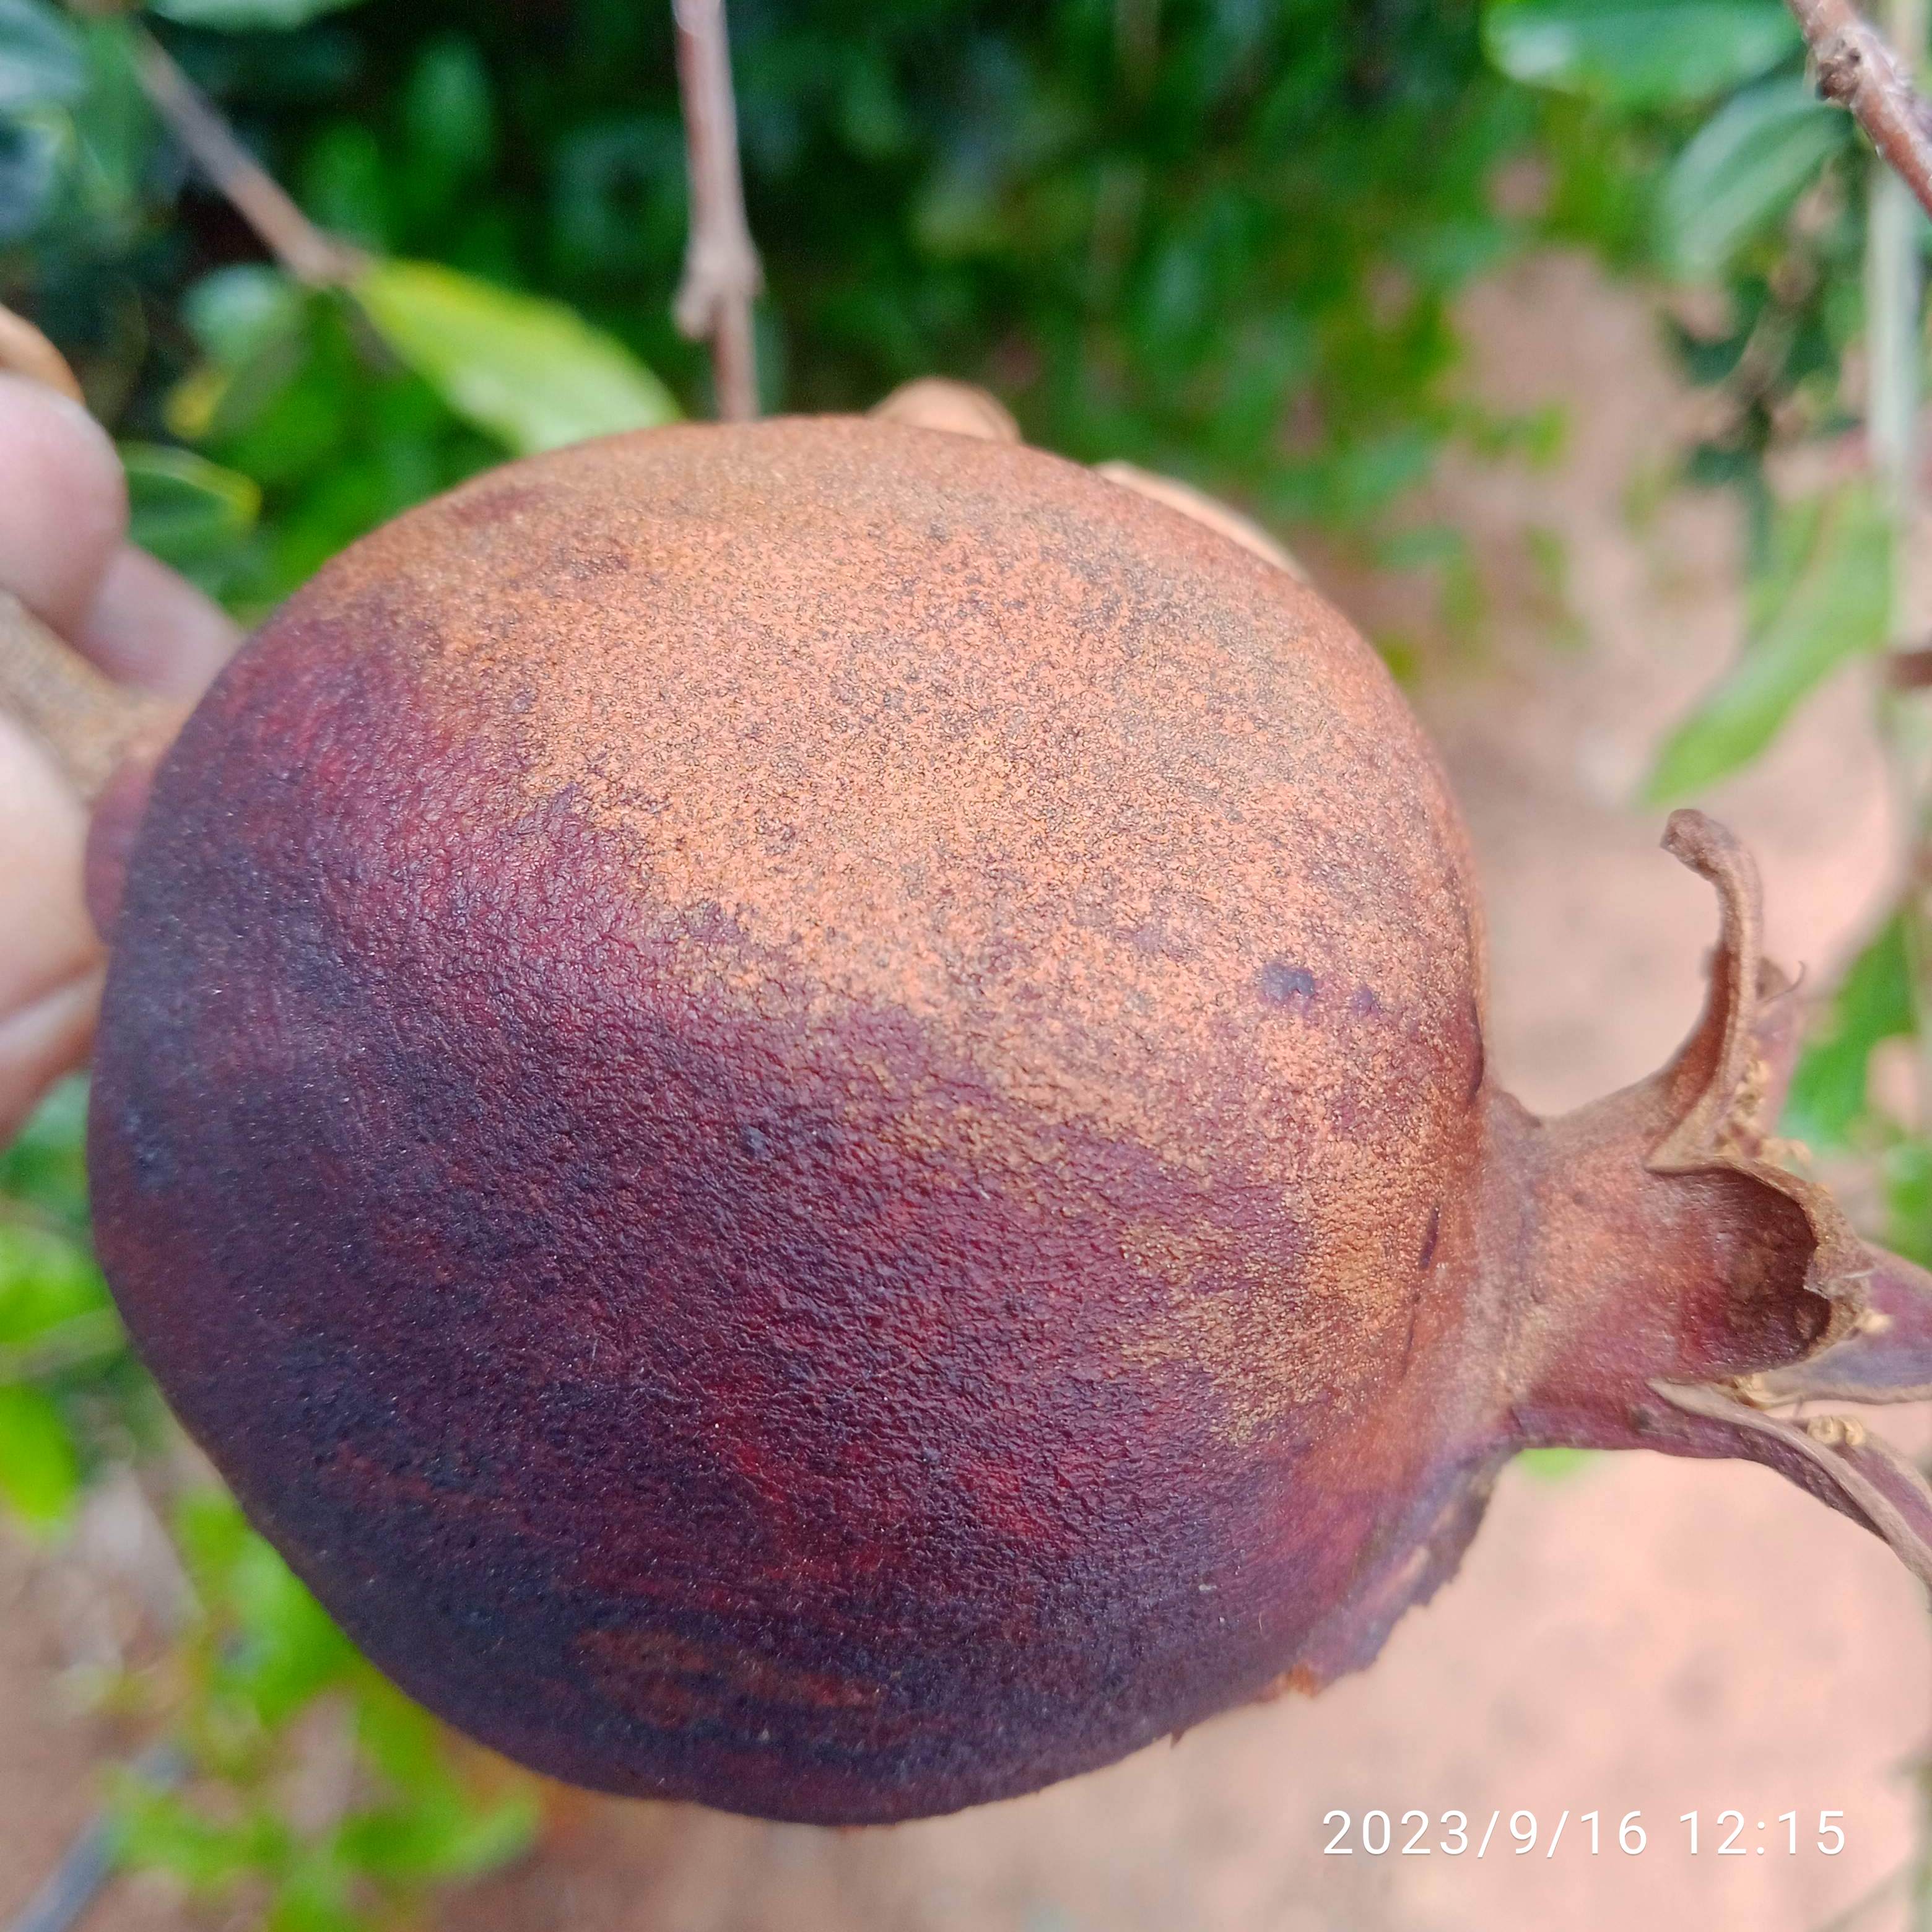
Label: Alternaria